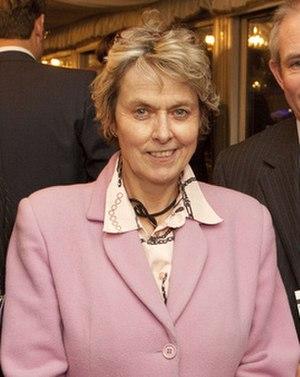
Anne Caroline Ballingall McIntosh, née le 20 septembre 1954 à Édimbourg, est une femme politique britannique membre du Parti conservateur. Elle est députée à la Chambre des communes de 1997 à 2015 pour Vale of York puis Thirsk et Malton.
Cette liste présente les 650 membres de la 55ᵉ législature de la Chambre des communes du Royaume-Uni au moment de leur élection le 6 mai 2010 lors des élections générales britanniques de 2010. Elle présente les élus par circonscriptions.